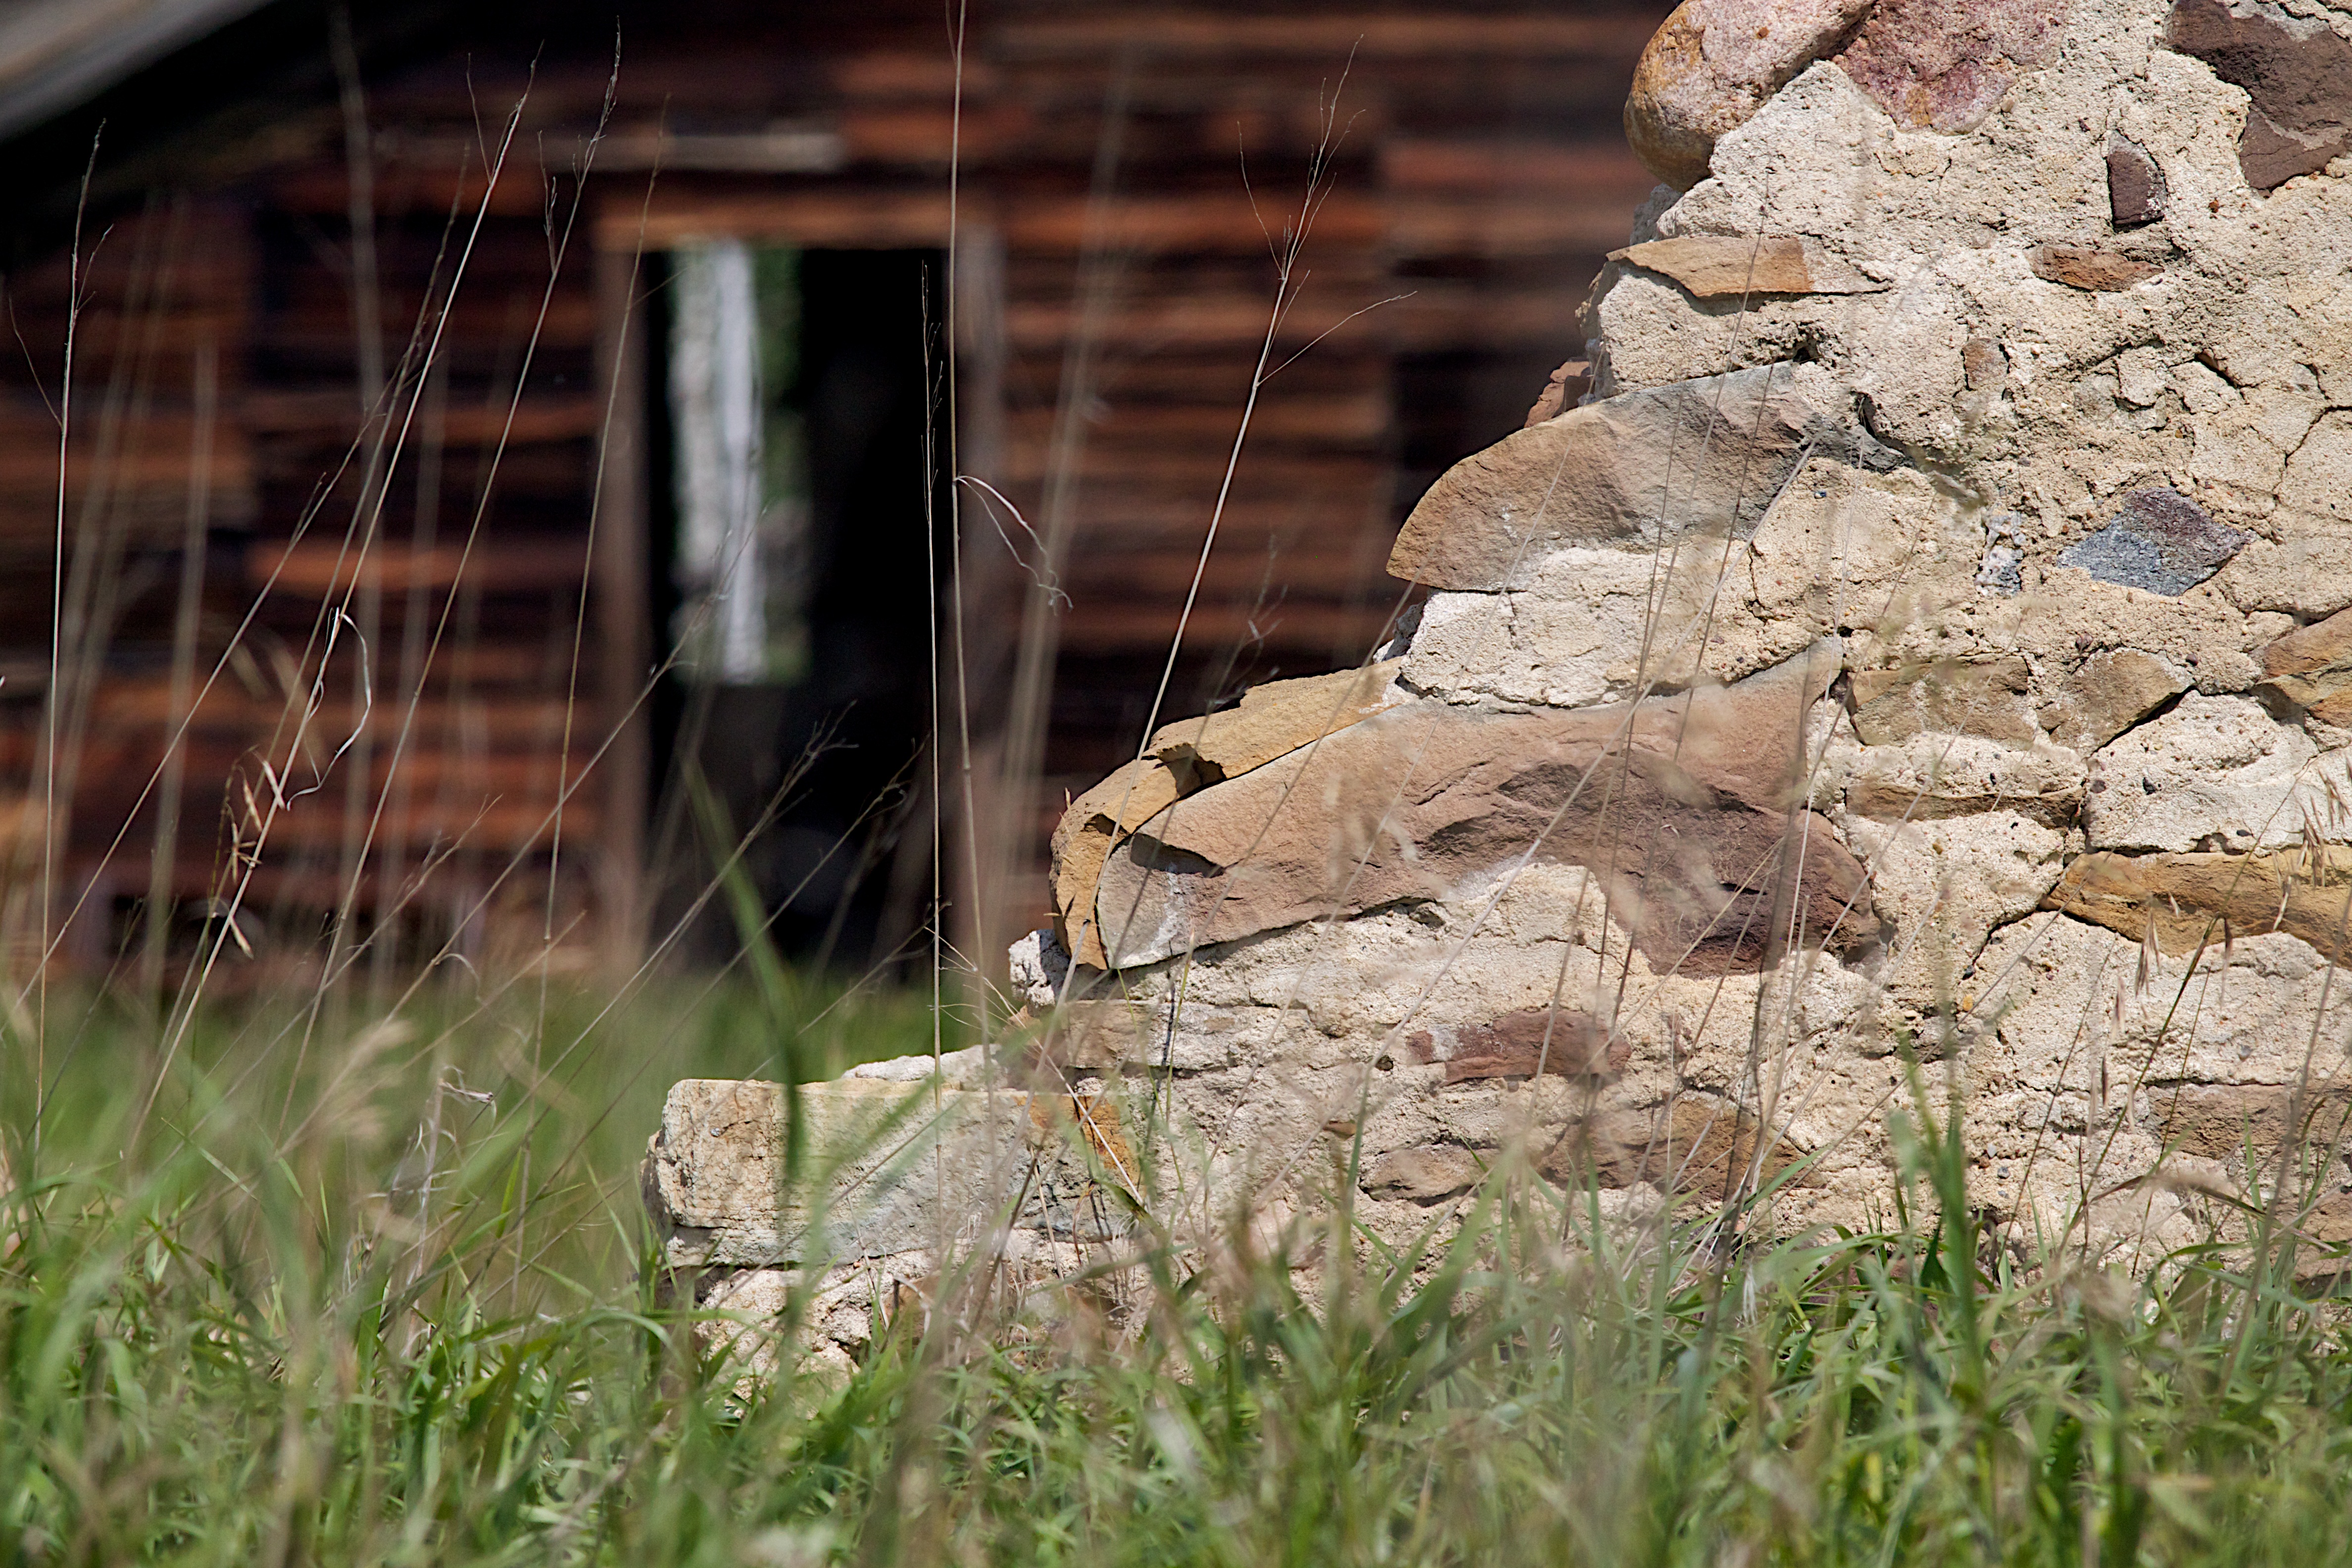
rock, wood, wildlife, fauna, odyssey, 2011365